Regional function of the heart

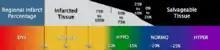
Determining viability from peak Ecc values.

Strain can be measured by various medical imaging modalities. Of special interest is using echocardiography or magnetic resonance imaging (MRI). In echocardiography, strain can be measured by using Tissue Doppler Imaging (TDI) or Speckle Tracking Echocardiography (STE). Using MRI, strain and deformation can be measured, noninvasively, using MRI Tagging and Harmonic Phase Analysis (HARP), Strain Encoding (SENC), or Tissue Tracking. The latter is similar to STE, although the MRI images do not show significant heterogeneity within the tissue to track.